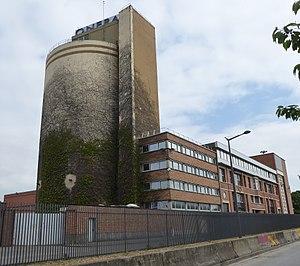
Institut de mécanique des fluides de Lille ONERA
La place Guy-de-Dampierre communément connue comme porte de Valenciennes est une voie publique urbaine de la commune de Lille, dans le département français du Nord.
L'Office national d'études et de recherches aérospatiales est le principal centre de recherche français du secteur aéronautique, spatial et défense. Toutes les disciplines et technologies du domaine sont concernées. De nombreux programmes aérospatiaux sont passés par l'ONERA : Ariane, Falcon, Rafale, projets d'Airbus, missiles, hélicoptères, moteurs, radars, etc.
Le centre de Lille de l'Office national d'études et de recherches aérospatiales est un centre de recherches aéronautiques et spatiales.